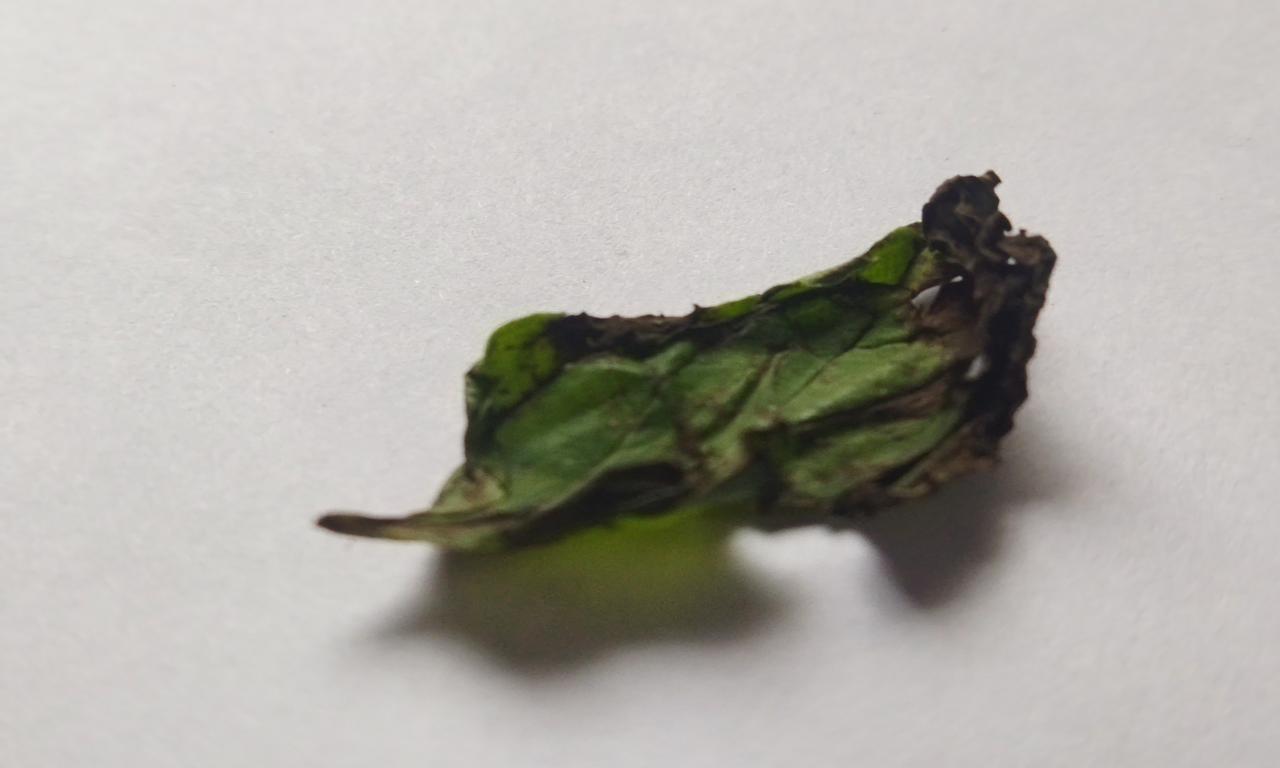
Label: Spoiled